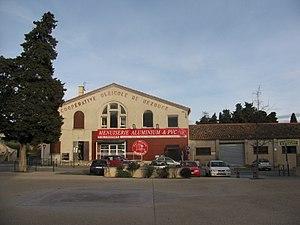
Coopérative oléicole de Bezouce
L'huile d'olive de Nîmes est protégée par une appellation d'origine contrôlée depuis un décret pris par l'INAO le 17 novembre 2007. Elle est produite dans les environs de Nîmes et dans le nord-est du département de l'Hérault en France. L'AOC huile d'olive de Nîmes est reconnue par l'Europe comme une appellation d'origine protégée.